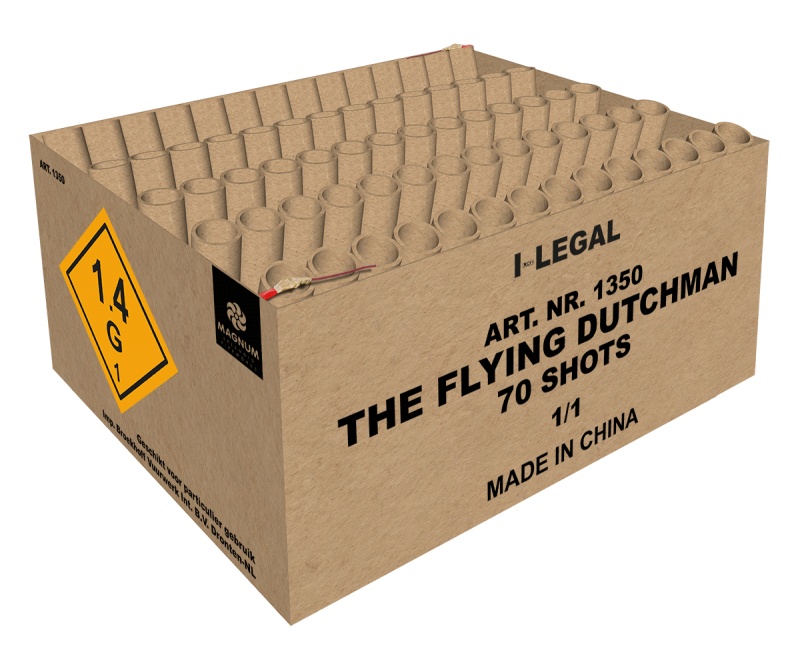
The Flying Dutchman 70 Shots
Hersteller Magnum Feuerwerk Schussanzahl 70 Kaliber 25mm Brenndauer ca. 34s Nem 987g Kategorie F2 (Abgabe nur an Personen ab 18 Jahren) Gefahrgutklasse 1.4G Prüfnummer Gewicht 6,31kg Effektvideo:
Brand: Magnum
Category: Arts & Entertainment > Party & Celebration > Party Supplies > Fireworks & Firecrackers